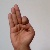
The image shows a hand gesture representing the letter 'F' in Indian Sign Language.